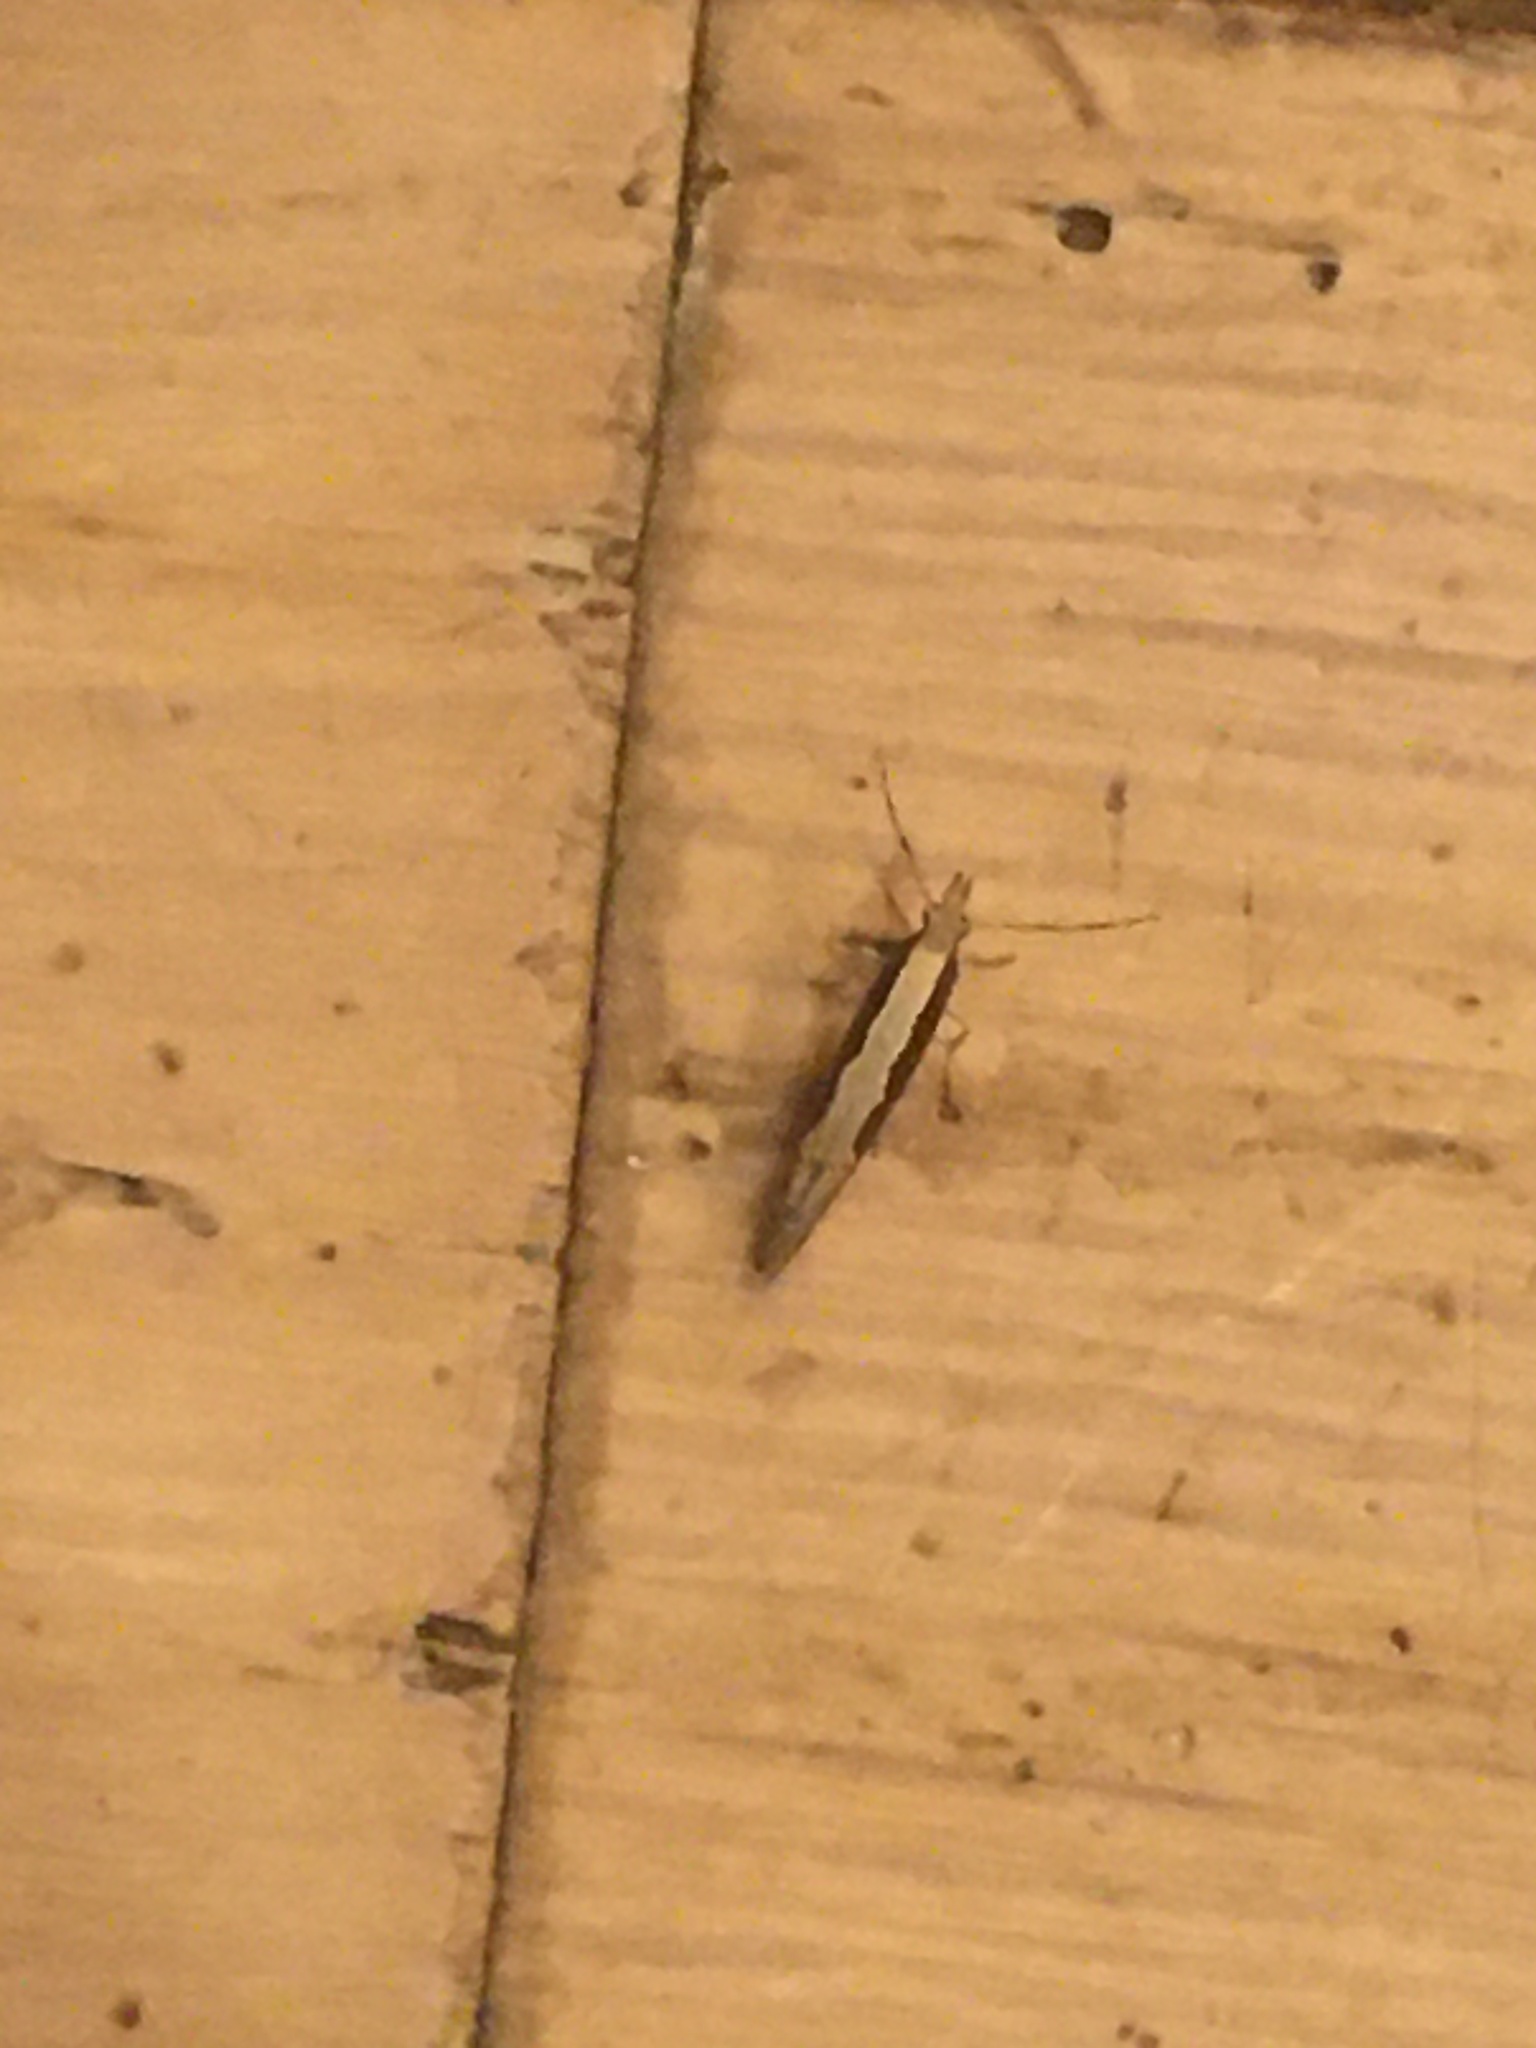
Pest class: diamondback_moth